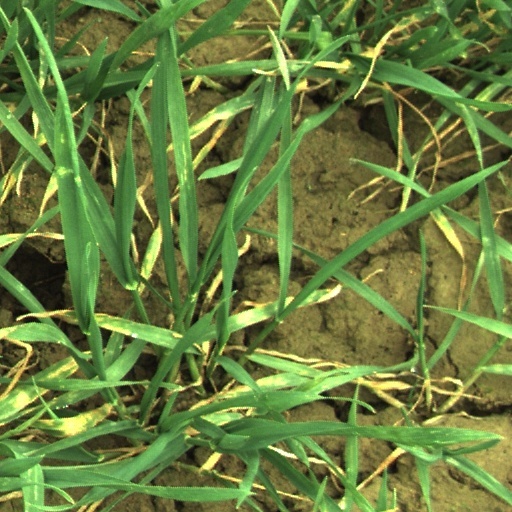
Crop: wheat